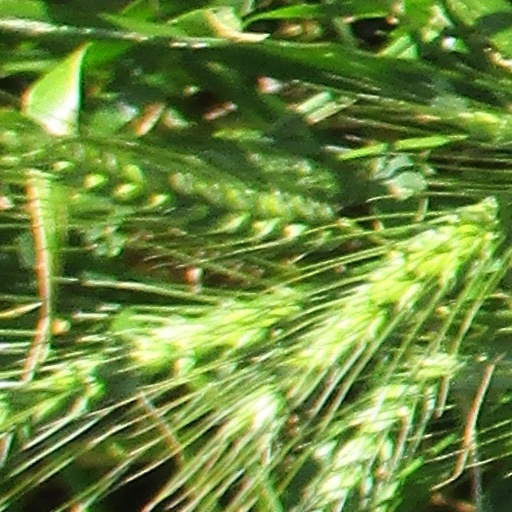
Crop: wheat